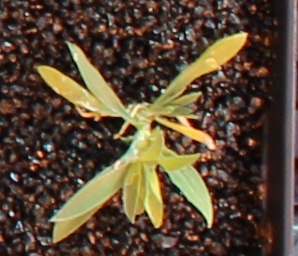
Label: Kochia